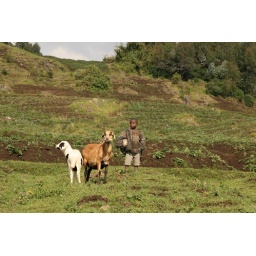
Proud boy in the field